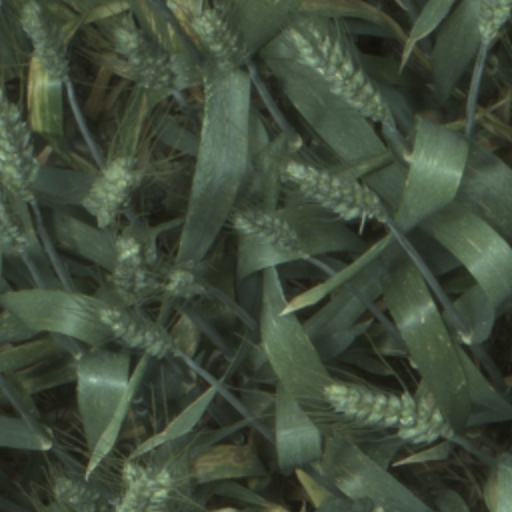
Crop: wheat